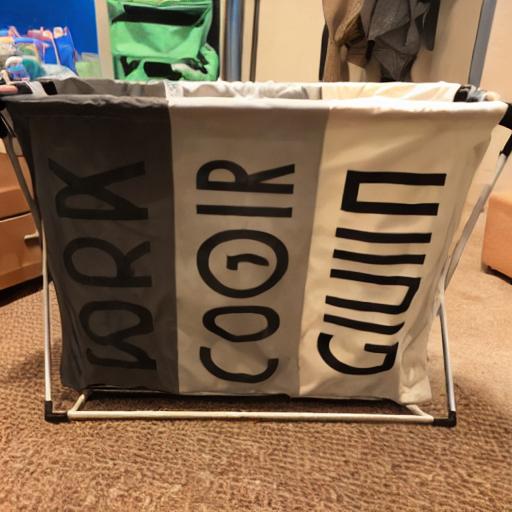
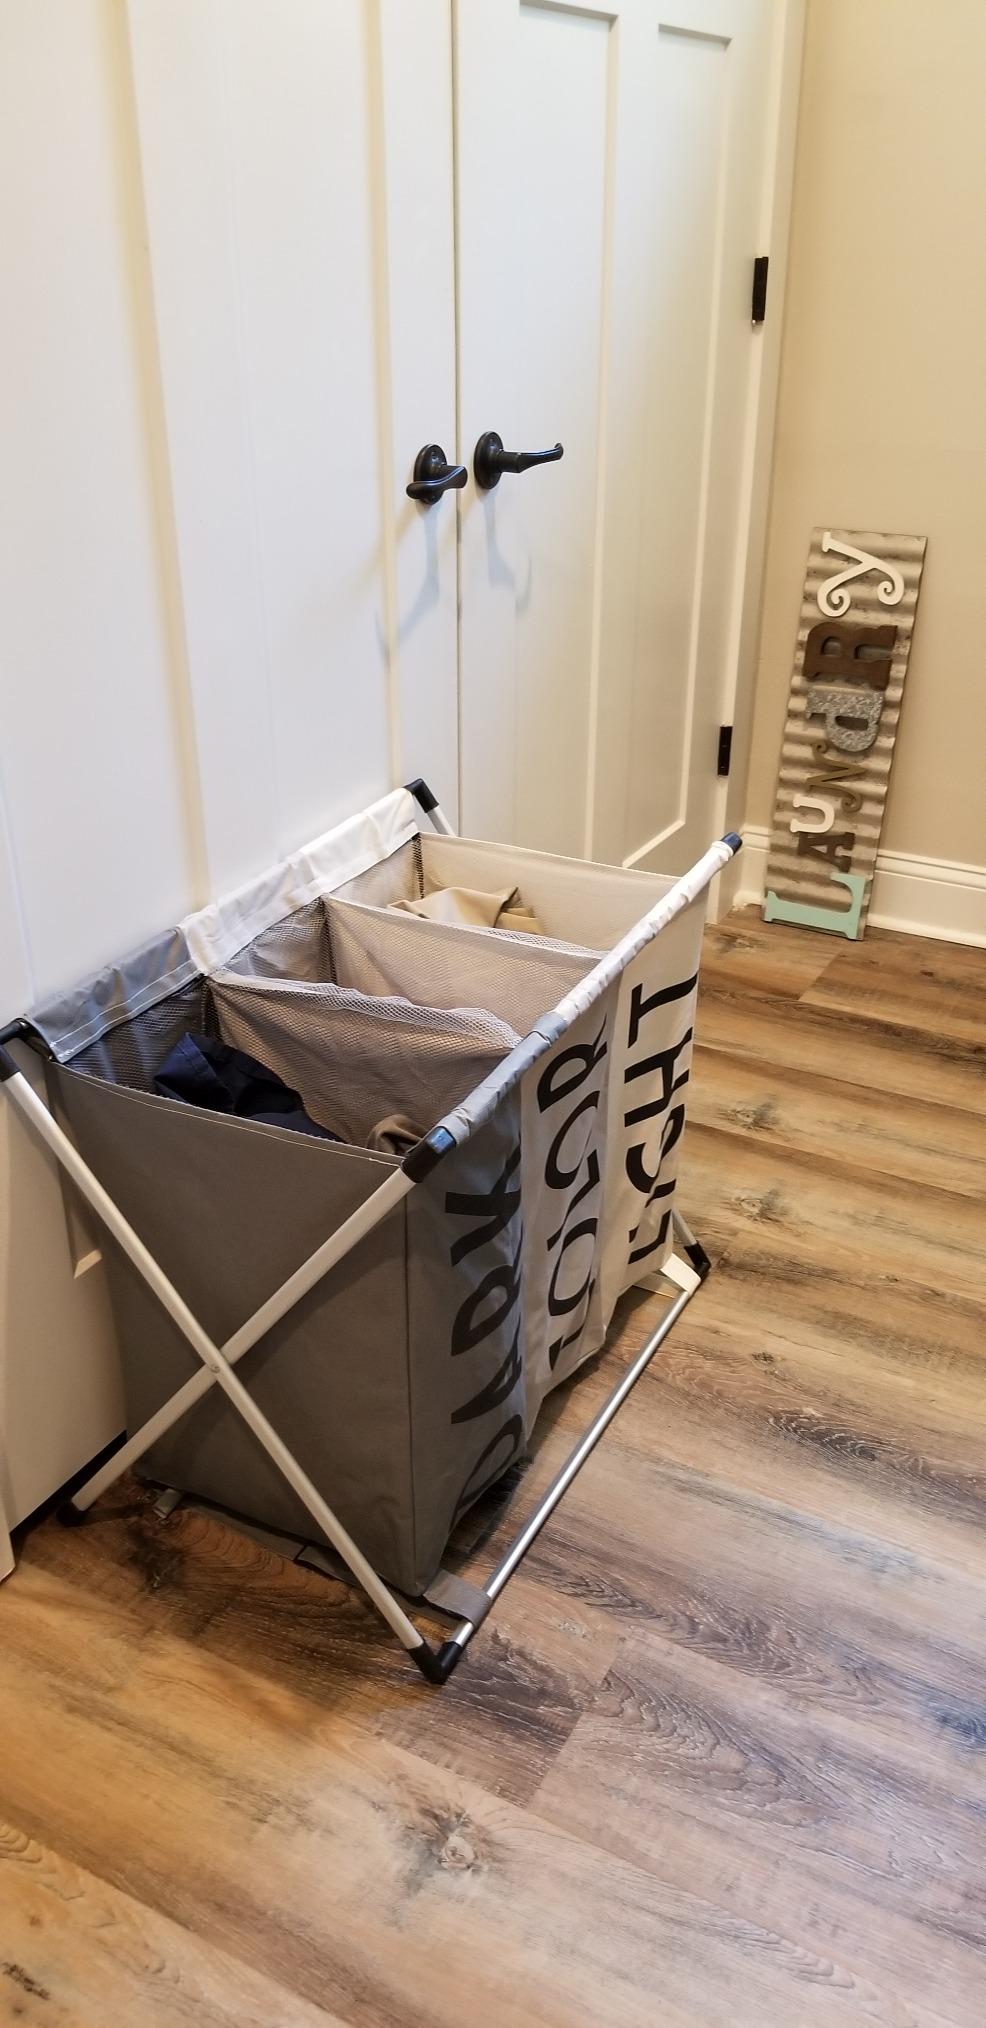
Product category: items_hamper
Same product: no